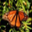
Label: butterfly